North Hall (Gainesville, Florida)

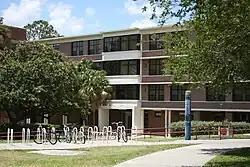

North Hall built in 1950 is a historic building on the campus of the University of Florida in Gainesville, Florida, in the United States. It was designed by Guy Fulton in a modified Collegiate Gothic style to provide housing for the student body.